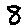
Label: 8